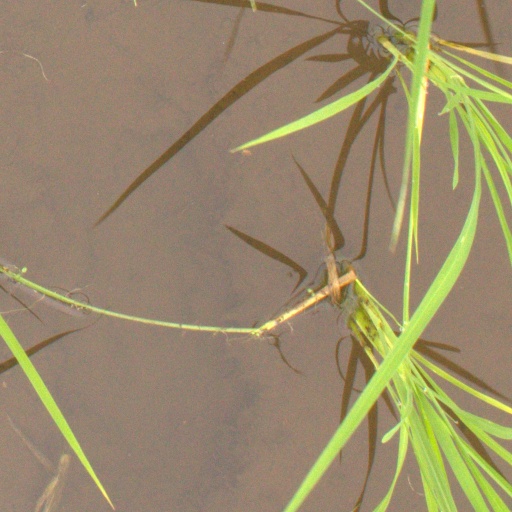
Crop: rice